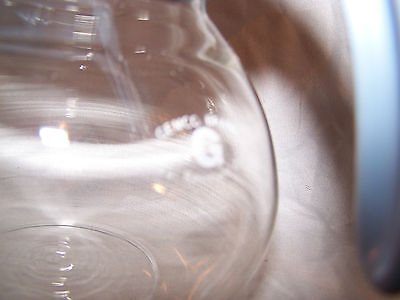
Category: kettle